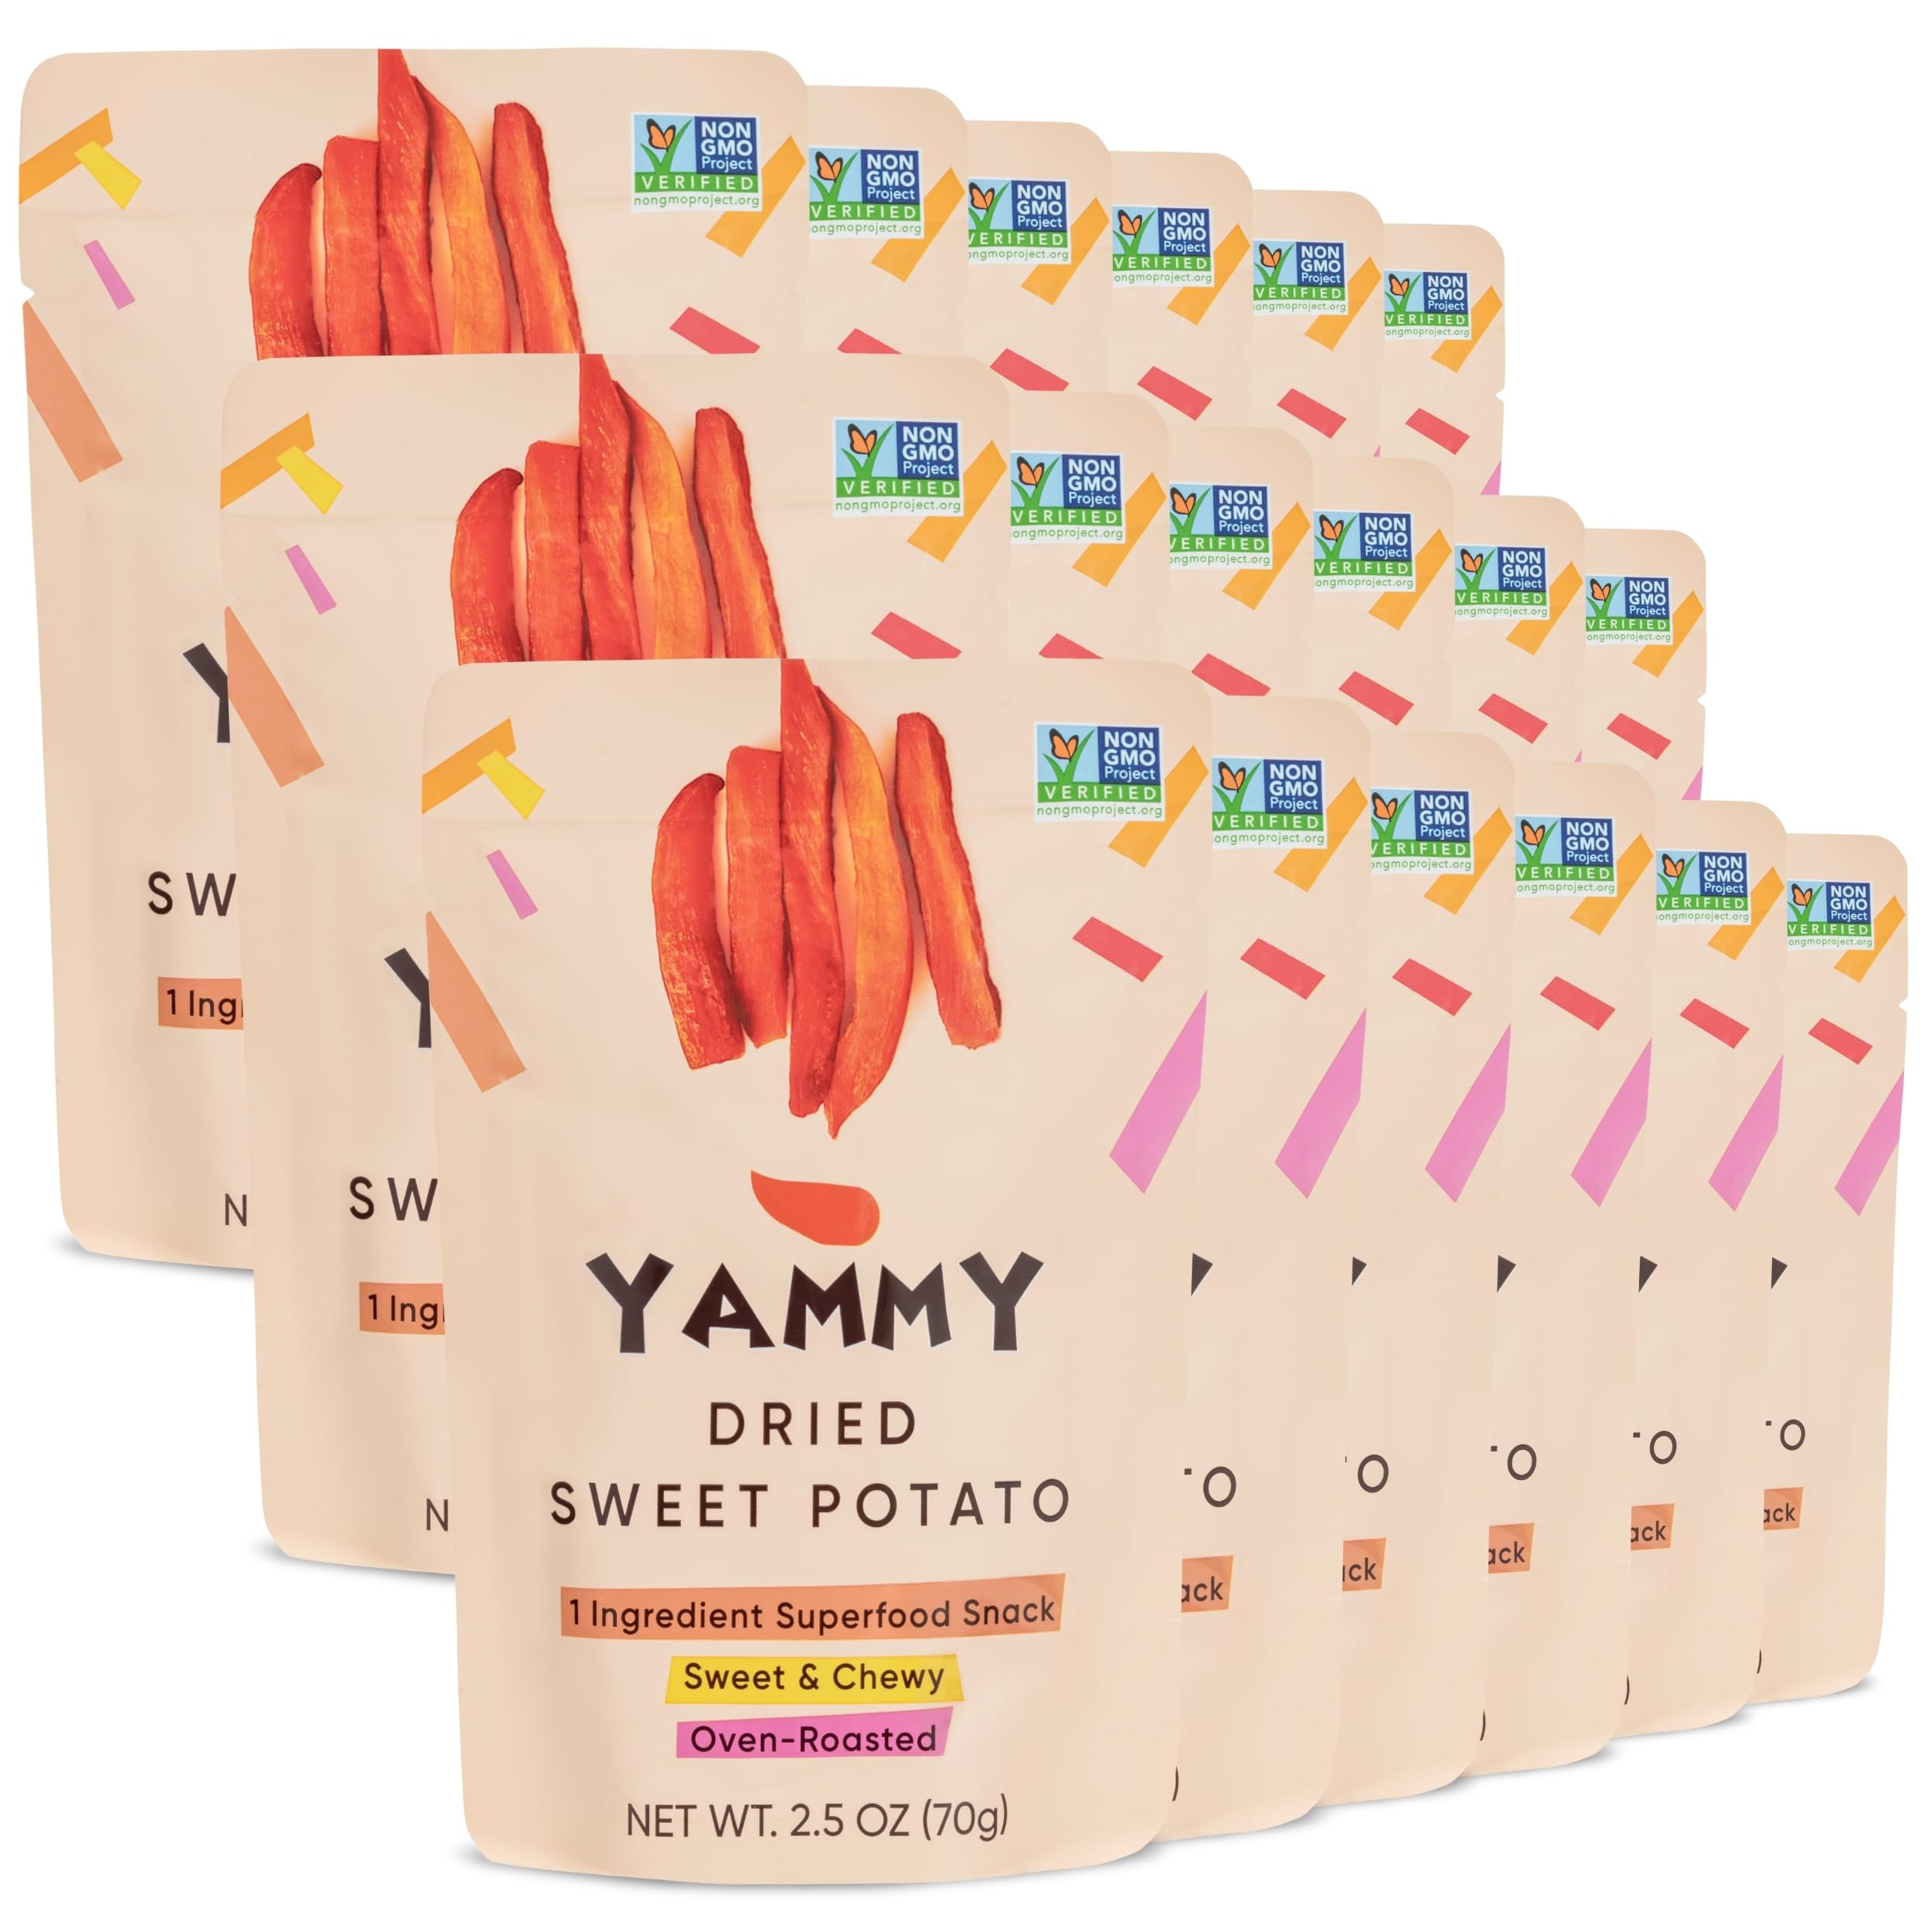
Item Name: Yammy Dried Sweet Potato Sticks (Pack of 18), 1 Ingredient Superfood Snack, Healthy, 3g Protein, Asian Korean Chinese Japanese Food, Individually Wrapped Snacks For Humans, People, Gluten Free, Vegan
Bullet Point 1: Healthy Superfood Snack: Each bag contains 3g of protein, 4g of fiber, and 12 essential vitamins and minerals.
Bullet Point 2: Irresistibly Delicious: Baked to caramelized perfection, our sweet potato sticks are naturally sweet and have a chewy texture similar to dried (dehydrated) fruit or dates.
Bullet Point 3: Premium Quality: We only use a unique Asian variety of sweet potato known for its superior color, flavor, and innate sweetness.
Bullet Point 4: 1 Ingredient: Made from 100% sweet potato (yams) with no added sugar. Gluten-Free, Non-GMO, Gut Friendly, Vegan, and Halal.
Bullet Point 5: Super Convenient: Each box comes with individual snack-size pouches, great for both kids and adults. Perfect for breakfast, lunch, hiking, at the office, before a workout, or on the go.
Product Description: Chock full of vitamins, minerals, and fiber, sweet potatoes are a natural superfood and the perfect snack. Yammy Sweet Potatoes are premium grown, hand-picked, and baked to caramelized perfection. No sugar, no additives - just pure, chewy goodness, as nature intended!
Value: 45.0
Unit: Ounce

Price: 39.99